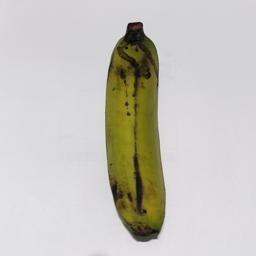
Banana variety: Sagor Kola